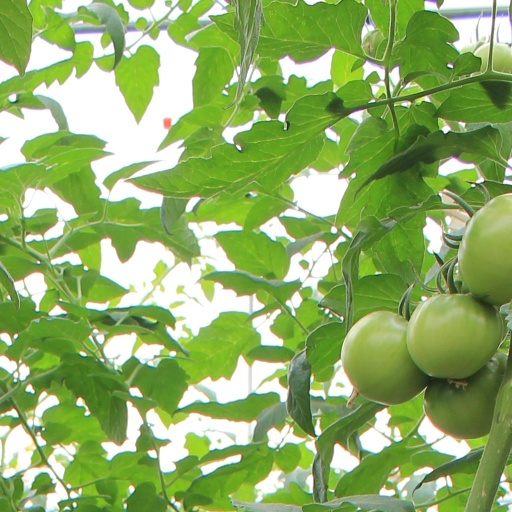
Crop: tomato